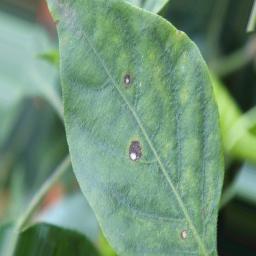
Label: cercospora